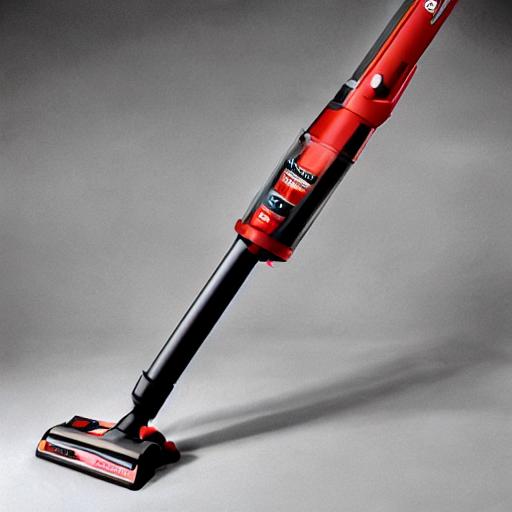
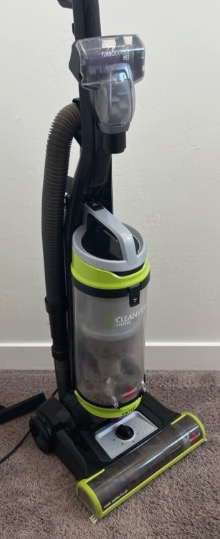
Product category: items_vacuum
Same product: no